Gedling Town F.C.

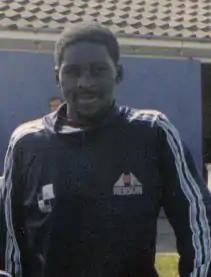
Devon White (pictured in 1988) was assistant manager in 2006–07.

Gedling transferred to the Northern Counties East Football League (NCEL) Division One at tier nine for 2000–01, and the team finished fifth in their first season. Reaching the final of both the Nottinghamshire Senior Cup and the NCEL League Cup, Gedling also made its inaugural appearance in the FA Cup before losing 3–0 to Hinckley United in the first qualifying round. The team won the league in 2001–02, but as in 1997–98, promotion was not obtained after the NCEL deemed the club's ground inadequate. Gedling did, however, capture the Nottinghamshire Senior Cup by beating Southwell City 1–0 at Meadow Lane. Darren Davis and assistant Gary Haywood were appointed managers for 2002–03, presiding over a sixth-place finish.